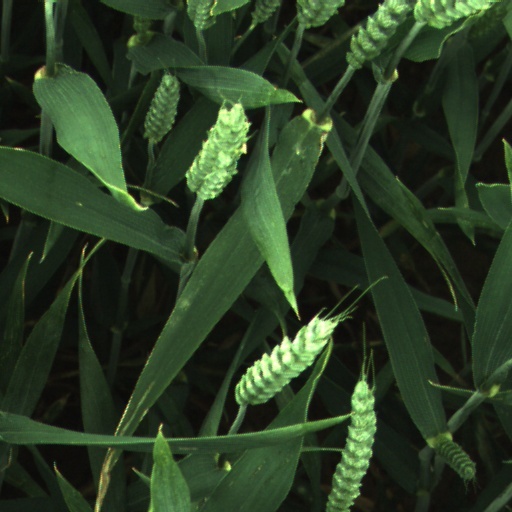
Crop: wheat